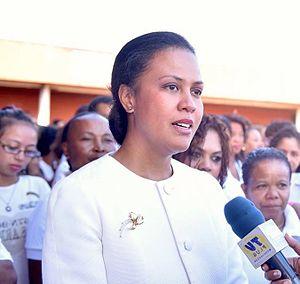
Interview de Harilala Ramanantsoa
Harilala Ramanantsoa est une femme d'affaires et personnalité politique malgache. Elle est fondatrice du groupe Madavision qui emploie 500 personnes et compte trois entreprises, dont la Grande Braderie de Madagascar.